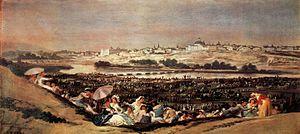
1788 est une année bissextile commençant un mardi.
Madrid /ma.dʁid/ est la capitale et la plus grande ville d'Espagne. Située dans la partie centrale du royaume d'Espagne, elle est également la capitale et la ville la plus peuplée de la Communauté de Madrid. En tant que capitale d'État, elle abrite la plupart des institutions politiques du pays, dont la résidence royale, le siège du gouvernement et le Parlement.